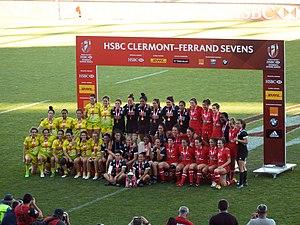
Le stade Gabriel-Montpied, est un stade de football, situé dans le quartier de Champratel à Clermont-Ferrand dans la périphérie nord. Le stade doit son nom à Gabriel Montpied, ancien résistant et maire de Clermont-Ferrand entre 1944 et 1973. L'enceinte de 10 810 places est gérée depuis le 1ᵉʳ janvier 2004 par Clermont Auvergne Métropole, et utilisé par le club du Clermont Foot 63.
Le Tournoi féminin de France de rugby à sept est une compétition de rugby à sept, qui se déroule en France dans le cadre du World Rugby Women's Sevens Series.
Le Tournoi féminin de France de rugby à sept 2017 est la sixième et dernière étape de la saison 2016-2017 du World Rugby Women's Sevens Series. Elle se déroule sur deux jours du 24 au 25 juin 2017 au stade Gabriel-Montpied de Clermont-Ferrand.